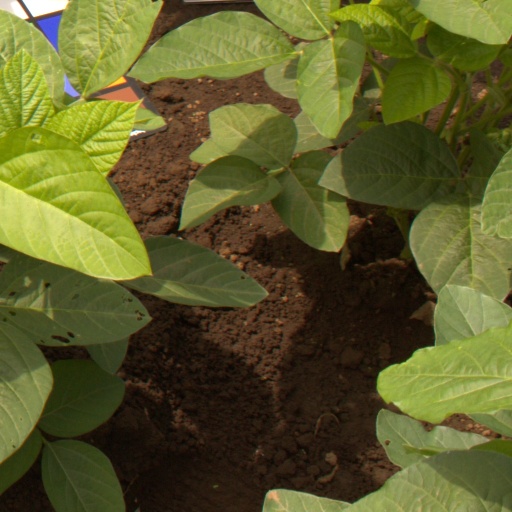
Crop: soybean